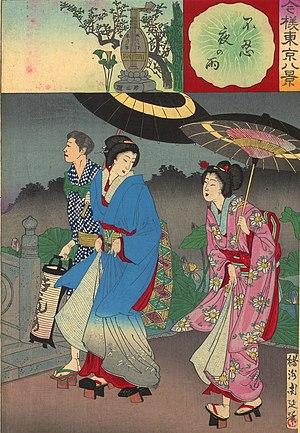
Toyohara Chikanobu, né le 26 septembre 1838 - mort le 29 septembre 1912, est l'un des derniers maîtres incontestables de l'estampe japonaise de la deuxième moitié du XIXᵉ siècle. Son œuvre est essentielle dans la transition entre l'ukiyo-e traditionnel et le nouveau style shin-Hanga.